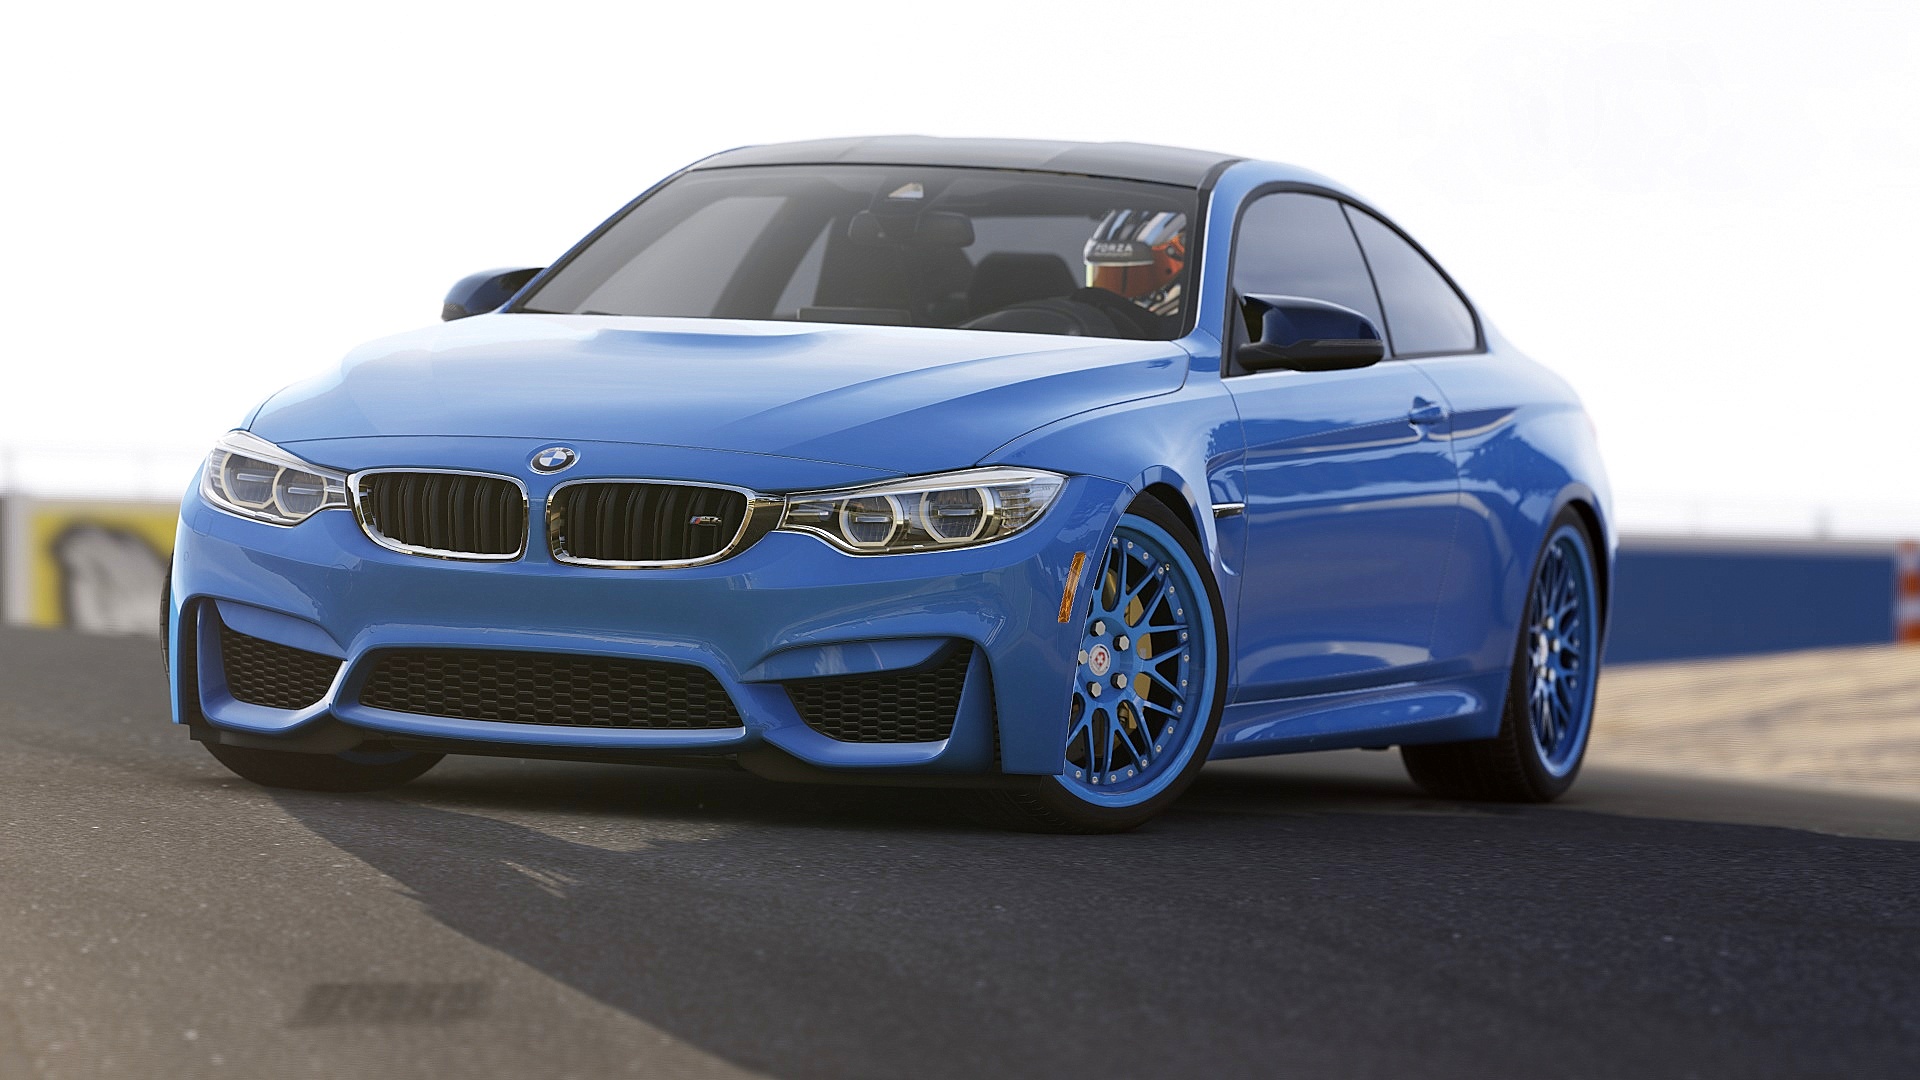
car, wheel, vehicle, sports car, bumper, rim, sedan, bmw, coupe, land vehicle, automobile make, automotive exterior, automotive design, luxury vehicle, performance car, executive car, bmw 3 series e90, bmw m3, sports sedan, bmw 3 series f30, full size car